Litanei 97

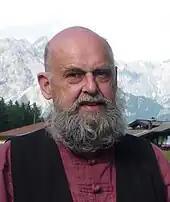
Rupert Huber, conductor of the world premiere

"Litanei 97" was composed in 1997 for the Europäisches Musikfest für geistliche Musik, a European festival of sacred music organised by Ewald Liske and held in Schwäbisch Gmünd. The world premiere took place on 26 July 1997 in the , with Rupert Huber conducting the choir of the Südwestrundfunk (SWR)—the same performers who had premiered Stockhausen's "" the preceding year, and would premiere "" in 1998. The first recording was made under the same conductor, but with a different choir, the SWR Vokalensemble, at the Villa Berg Studio of the SWR in Stuttgart from 28 to 30 June 2000, followed by two public performances at the Stuttgart Conservatory on the evening of 30 June.